Siege of Melilla (1774–1775)

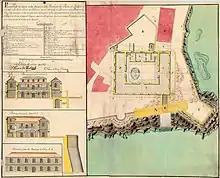
Melilla in 1752.

In 1773, the Sultan Mohammed III sent the artillery commander Sidi Tahar Fenis as ambassador to Great Britain to acquire military equipment. On September 19, 1774, he sent a letter to Charles III with this matter, saying that peace between them could only be by sea. Therefore, Charles III declared war on the sultanate on 23 October 1774. Then the governor of Melilla was José Carrión de Andrade. In the city, there was a scarce garrison, which consisted of the fixed regiment of Melilla, with the companies commanded by the captains Antonio Manso and Vicente de Alva, and detachments for the handling of the old iron artillery pieces.